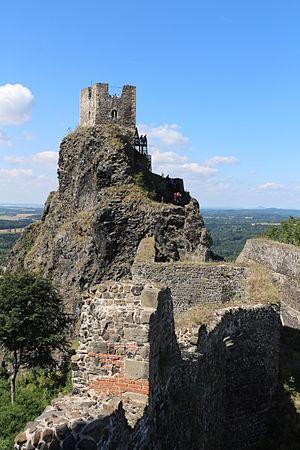
Rovensko pod Troskami est une ville du district de Semily, dans la région de Liberec, en Tchéquie. Sa population s'élevait à 1 277 habitants en 2019.